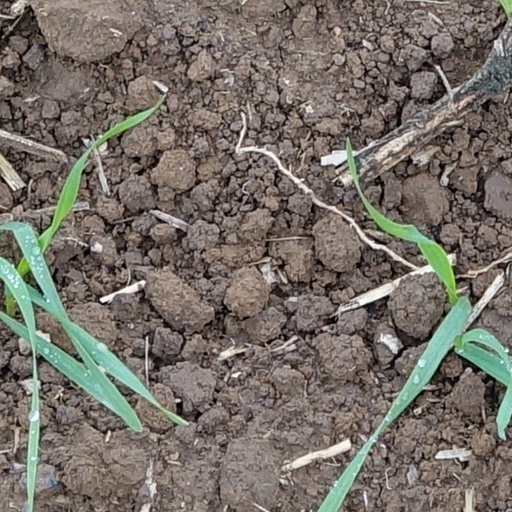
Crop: wheat